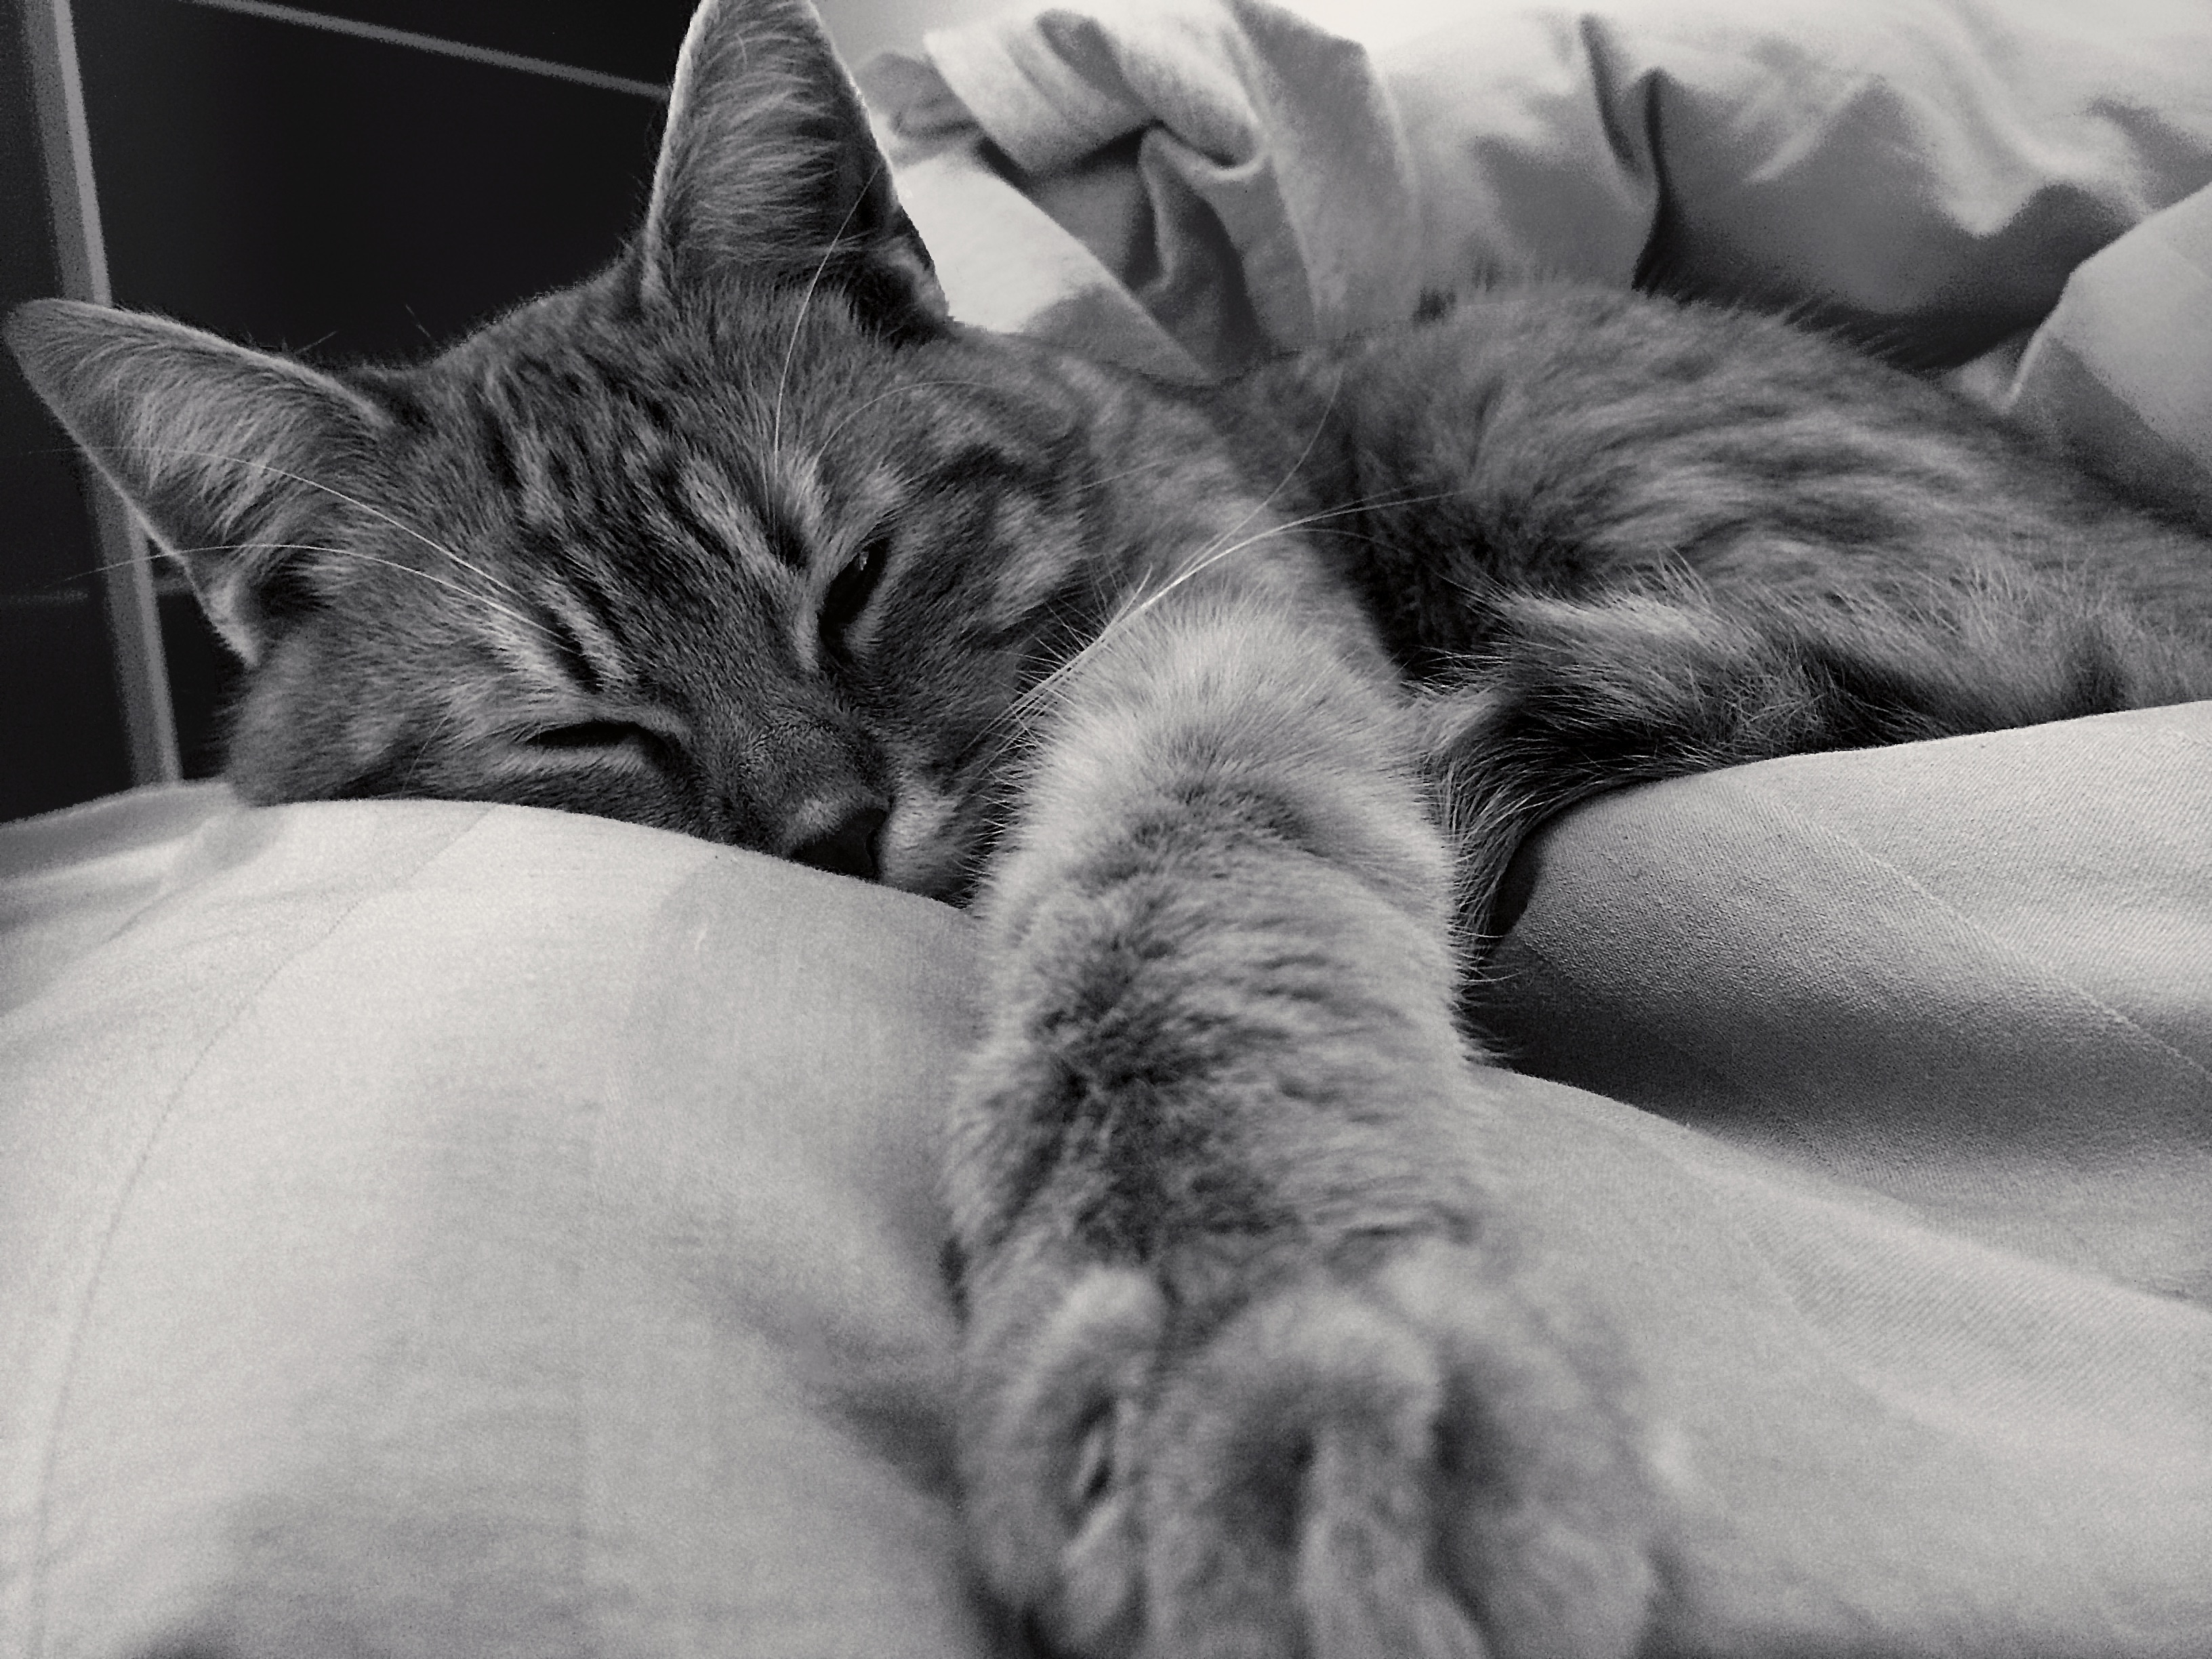
black and white, white, fur, kitten, cat, mammal, black, monochrome, nap, nose, whiskers, sleep, drawing, vertebrate, monochrome photography, small to medium sized cats, cat like mammal